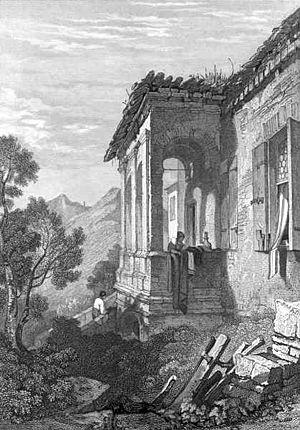
Francesco Petrarca, en français Pétrarque, est un érudit, poète et humaniste florentin. Avec Dante Alighieri et Boccace, il compte parmi les premiers grands auteurs de la littérature italienne, et en demeure l’un des plus éminents.